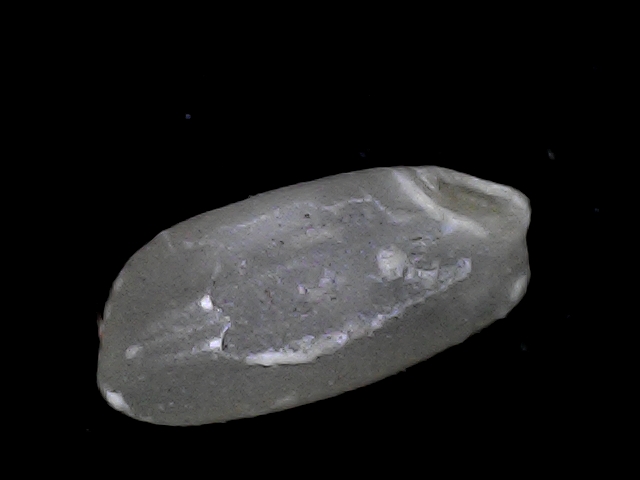
Rice variety: BD33